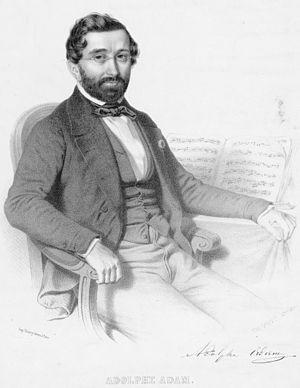
Adolphe-Charles Adam est un compositeur français né le 24 juillet 1803 à Paris, et mort dans la même ville le 3 mai 1856.